Elena Koleva

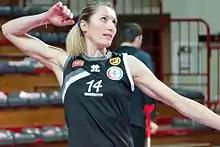

Elena Koleva (born December 1, 1977) is a retired Bulgarian volleyball player. She plays in countries like Italy, Germany and Greece.